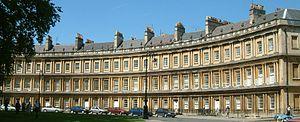
Bath est une ville du comté de Somerset, au sud-ouest de l'Angleterre. Elle se situe à 180 km à l'ouest de Londres et à 25 km au sud-est de Bristol, et compte 83 992 habitants. La reine Élisabeth Iʳᵉ lui a accordé le statut de cité par charte royale en 1590 et la ville fut faite county borough en 1889, ce qui lui donna l'indépendance administrative par rapport au comté du Somerset. Elle est rattachée au comté d'Avon, un district non-métropolitain, lorsqu'il est créé en 1974. Depuis 1996, l'année où le comté d'Avon a été supprimé, Bath est le centre principal de l'autorité unitaire de Bath et du nord-est du Somerset.